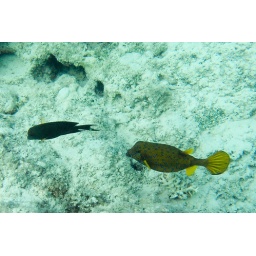
Strange fish in the red sea